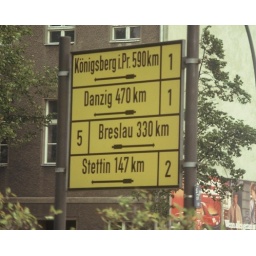
West Berliln: road sign with old names of German cities now in the East